Katharine, Duchess of Kent

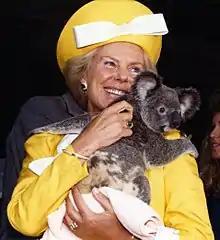
Katharine (holding a koala) in 1988

Katharine, Duchess of Kent (born Katharine Lucy Mary Worsley; 22 February 1933) is a member of the British royal family. She is married to Prince Edward, Duke of Kent, a grandson of King George V.